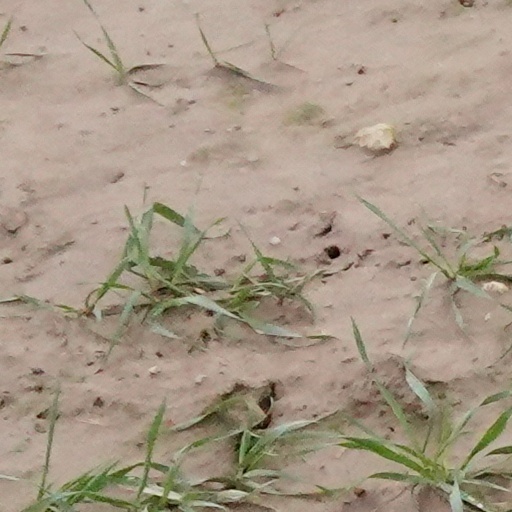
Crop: wheat